The Quantum Thief

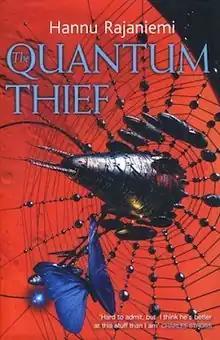
First edition

The Quantum Thief is the debut science fiction novel by Finnish writer Hannu Rajaniemi and the first novel in a trilogy featuring the character of Jean le Flambeur; the sequels are "The Fractal Prince" (2012) and "The Causal Angel" (2014). The novel was published in Britain by Gollancz in 2010, and by Tor in 2011 in the US. It is a heist story, set in a futuristic Solar System, that features a protagonist modeled on Arsène Lupin, the gentleman thief of Maurice Leblanc.